Anton Kržan

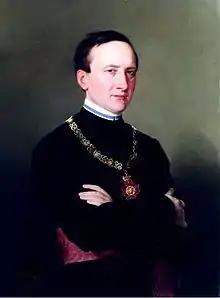
Anton Kržan, an 1877 painting by Antonio Zuccaro

Anton Kržan (June 8, 1835 – November 6, 1888) was a Croatian philosopher, university professor and a rector.